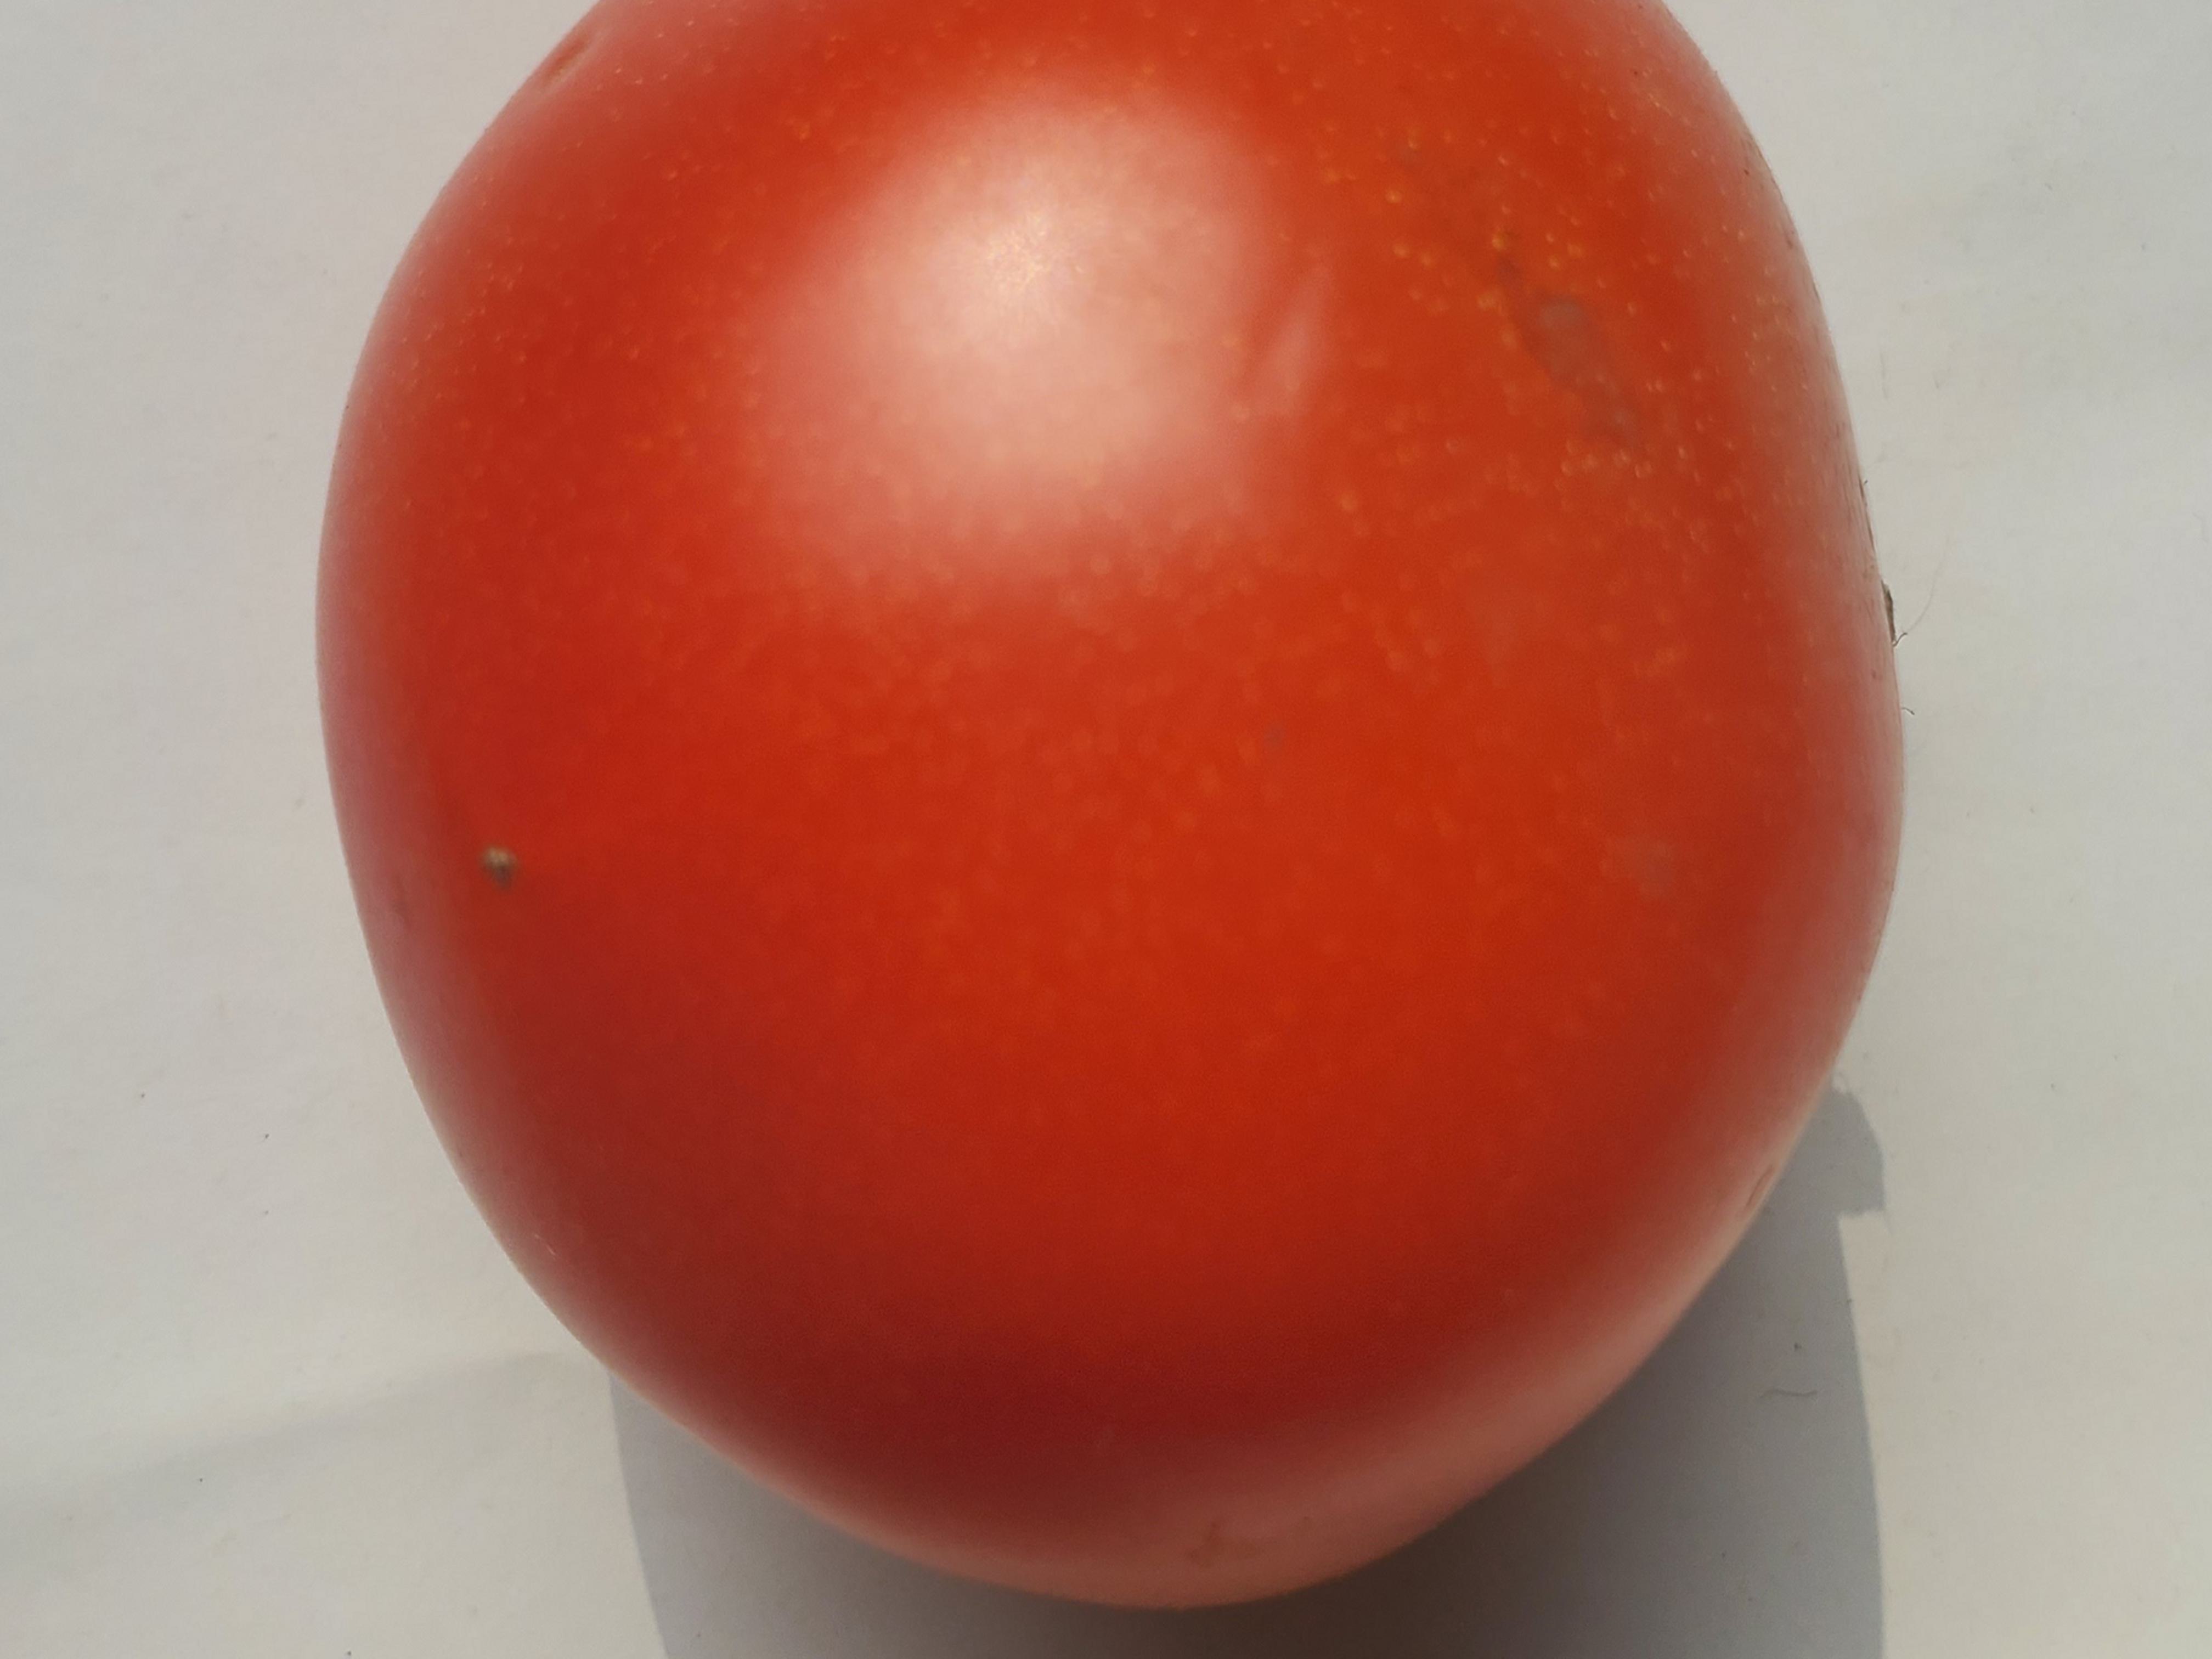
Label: Fresh